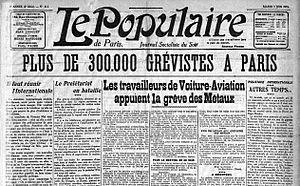
Une du journal socialiste Le Populaire rendant compte de la grève à Paris, au plus fort du mouvement, le 3 juin 1919.
Le Populaire est un journal socialiste français. Le 1ᵉʳ mai 1916, Le Populaire, journal revue hebdomadaire de propagande socialiste et internationaliste est fondé par des socialistes minoritaires grâce au soutien de la fédération de la Haute-Vienne, propriétaire depuis 1905 du quotidien Le Populaire du Centre.
Les grèves de juin 1919 secouent la métallurgie en région parisienne au lendemain de la Première Guerre mondiale. Deux raisons principales à cela : d’une part le coût élevé de la vie, d’autre part les retours des soldats démobilisés, qui a multiplié le chômage par dix. À cela il faut ajouter que les syndicats CGT des métaux parisiens sont animés par des militants révolutionnaires, qu’ils soient socialistes ou anarchistes. Les grèves de juin 1919 ont été très politisées. On y a parlé ouvertement d’imiter la Russie ou la Hongrie révolutionnaire, et de renverser le capitalisme. Mais elles ont également souligné le décalage entre une base syndicaliste très combative et la direction de la CGT, beaucoup plus frileuse.